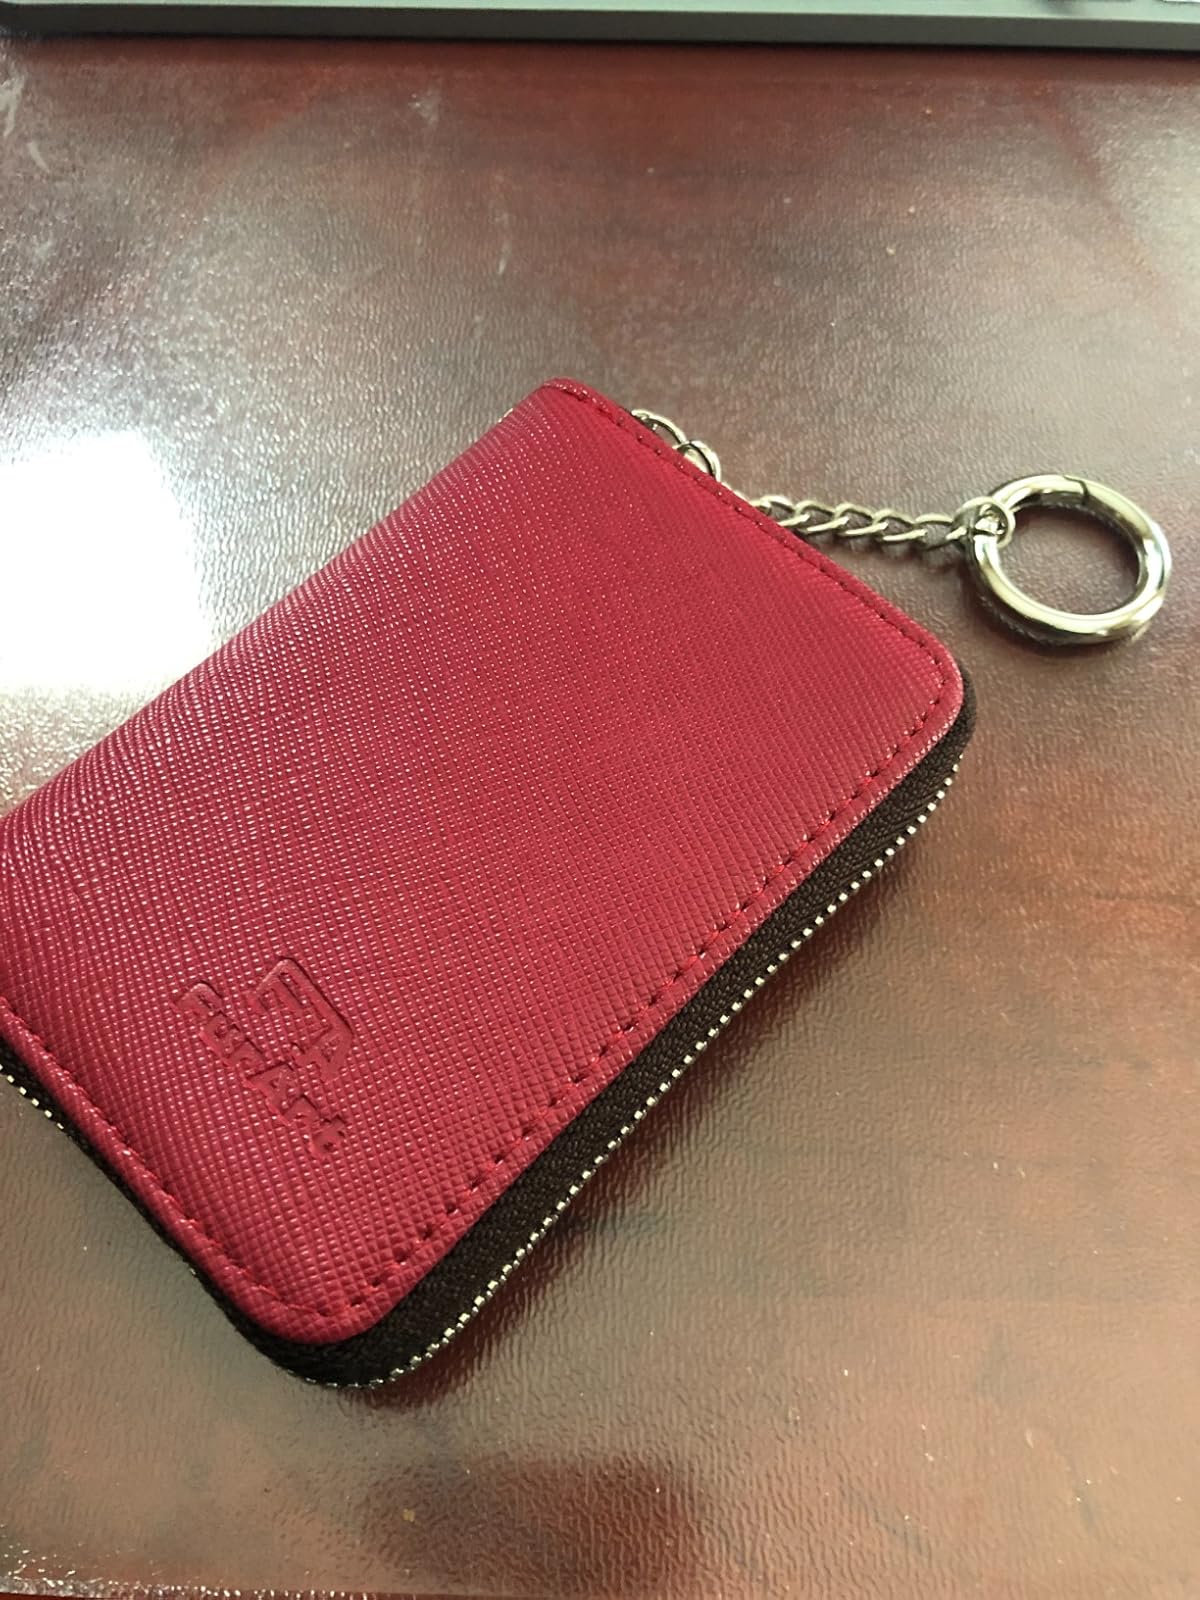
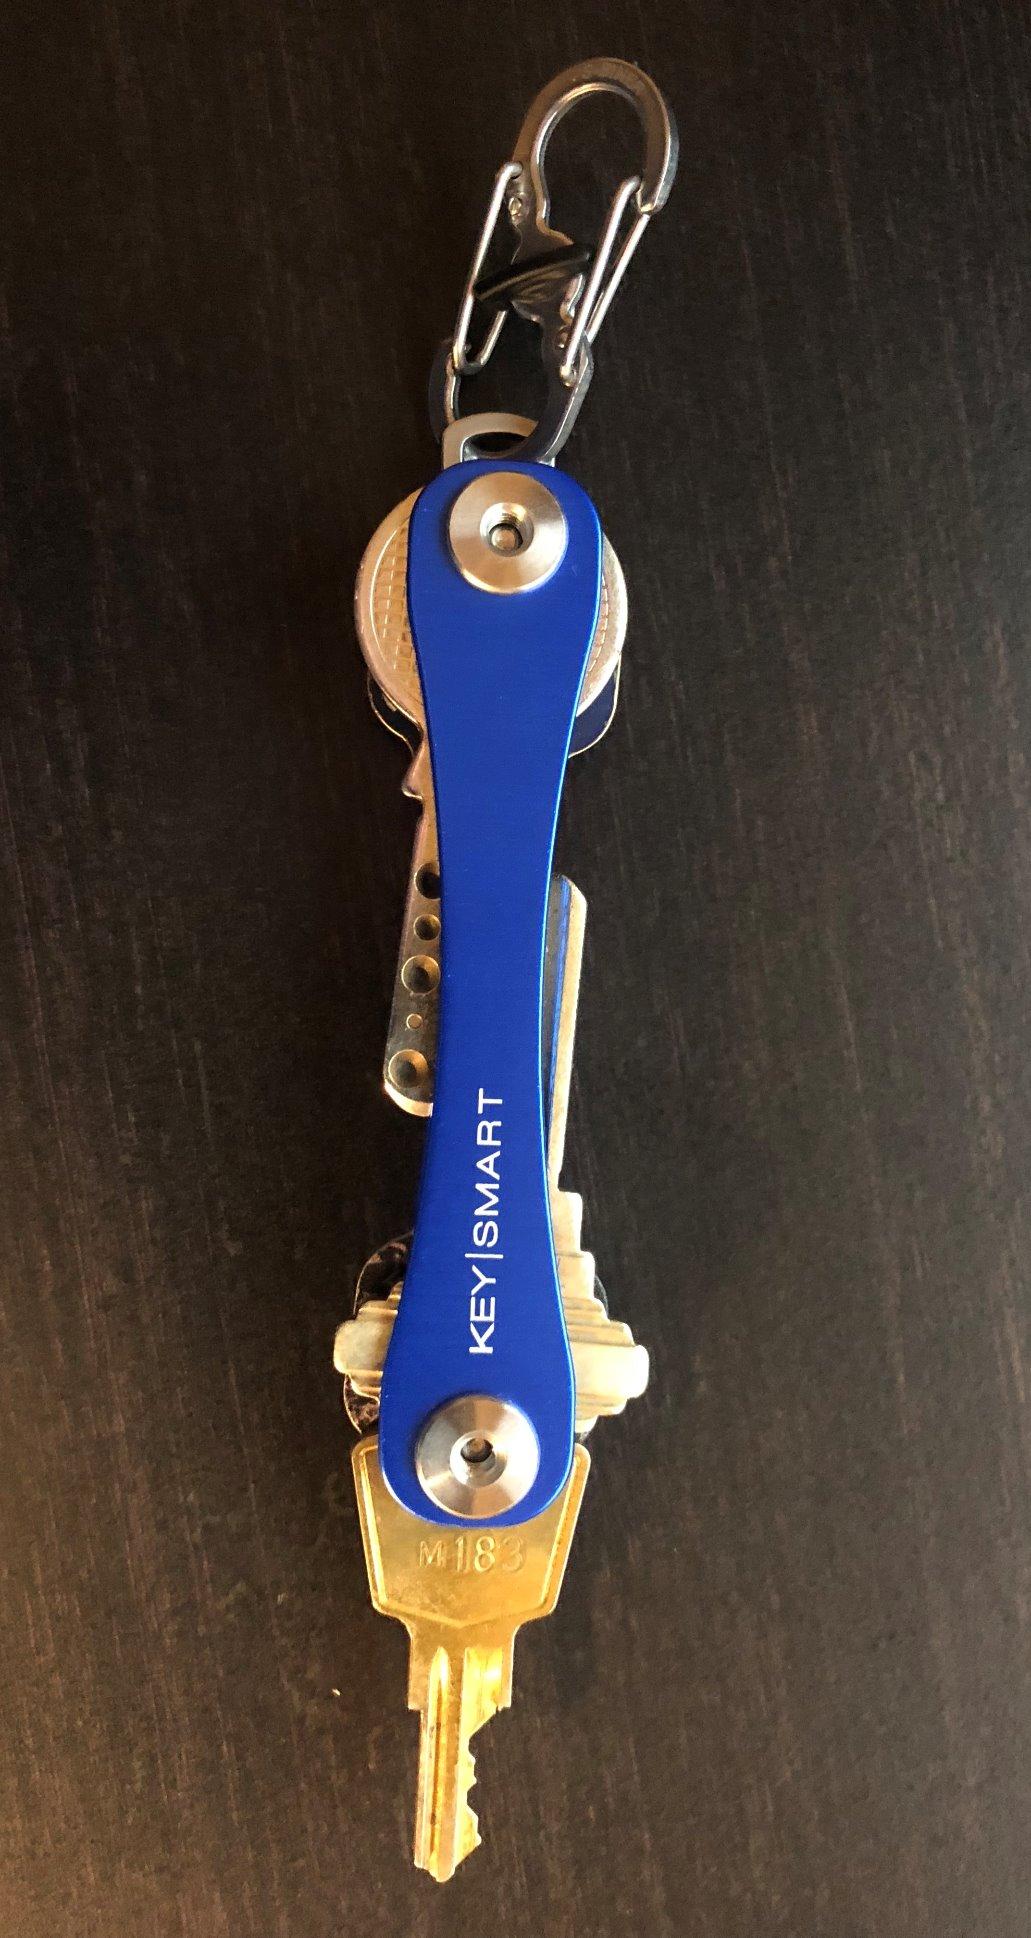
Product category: accessories_keychain
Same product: no